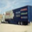
Label: truck